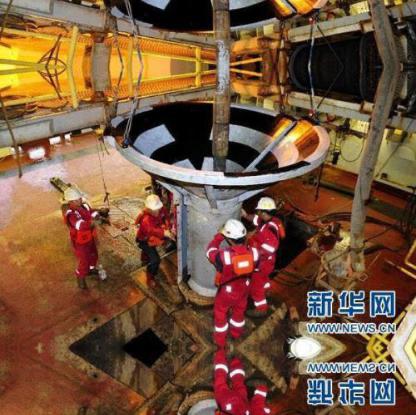
Objects in the image:
label: helmet
label: helmet
label: helmet
label: helmet